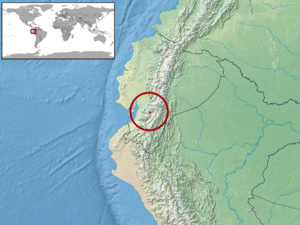
Atelopus exiguus est une espèce d'amphibiens de la famille des Bufonidae.